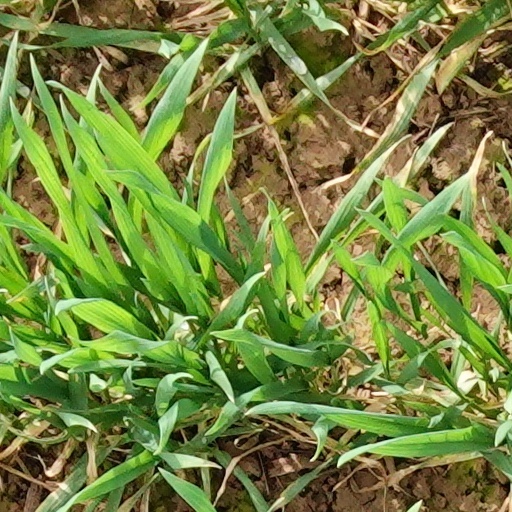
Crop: wheat